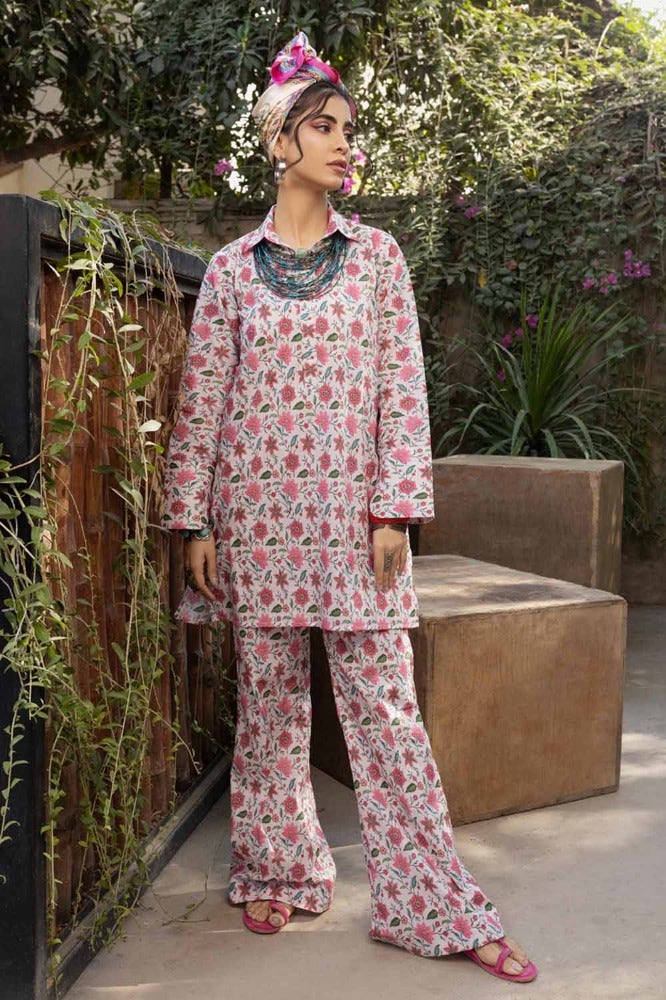
pink floral print cotton pajamas pants